Belle Vue railway station

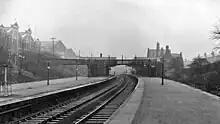
Belle Vue Station in 1962

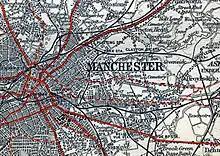
1911 map showing the location of Belle Vue station (lower centre)

The station was built by the Sheffield and Midland Railway Companies' Committee and opened on 1 September 1875. It was located on the line between New Mills and Manchester London Road (now Piccadilly).